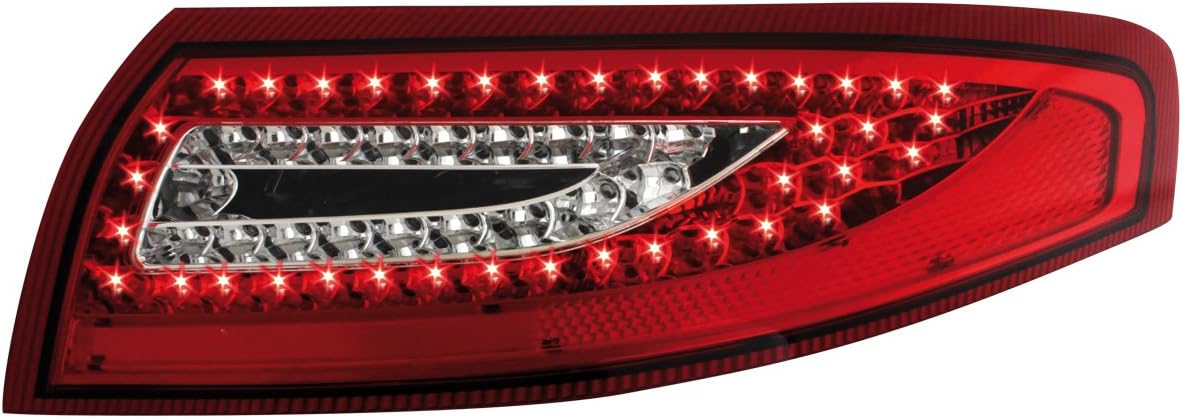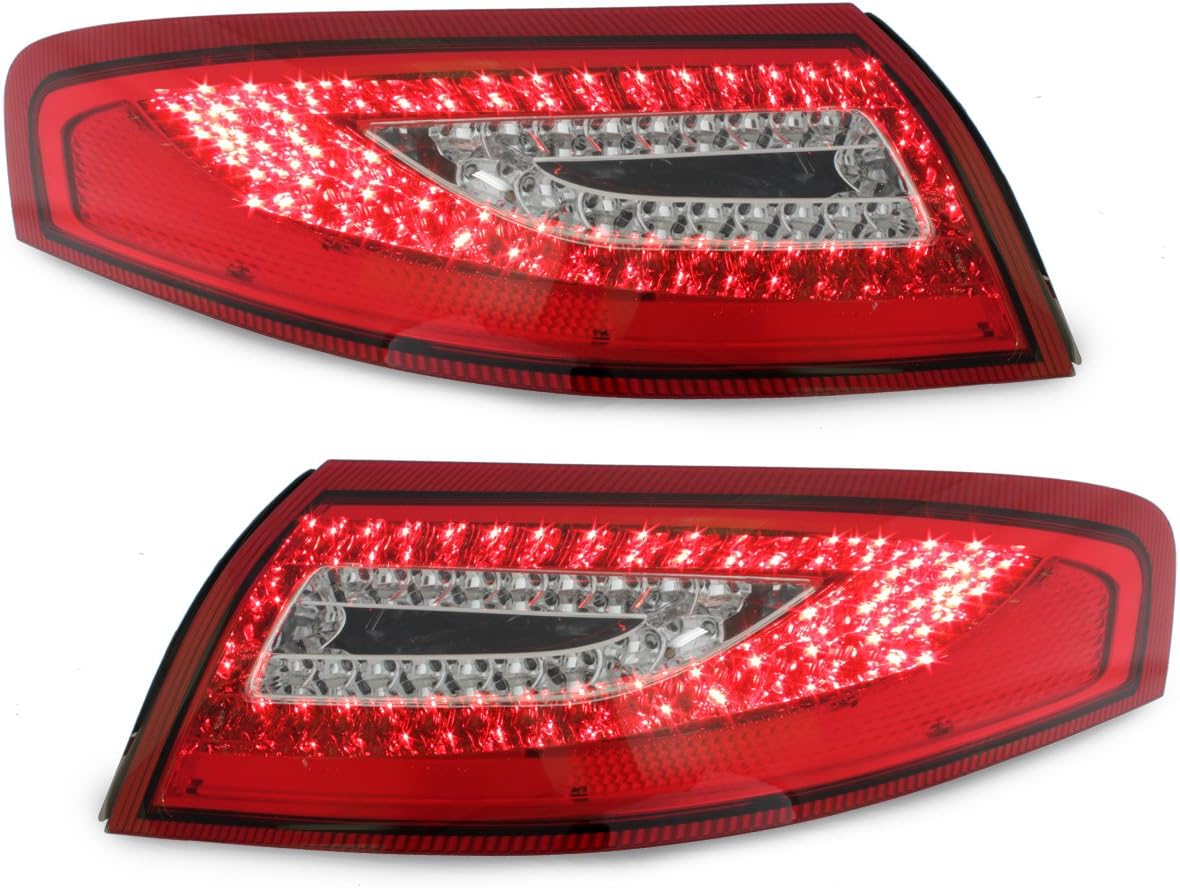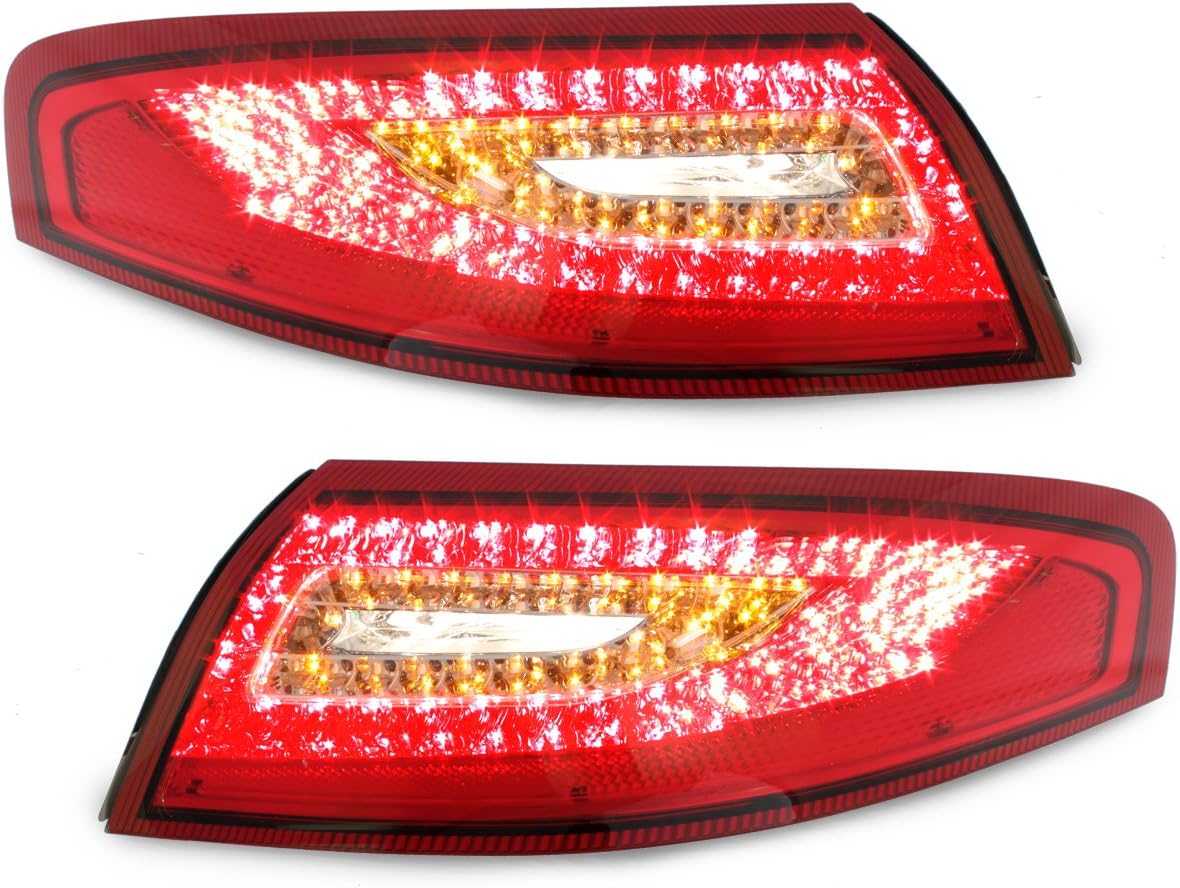
EuroActive Porsche 996 911 1999-2004 Dectane Brand LED Red with Clear Taillights
Category: Automotive
This is a PAIR of Dectane LED red & clear taillights for a 1999-2004 Porsche 996 Carrera models (Not compatible with 4S or Turbo). These are gorgeous and will add some POP to your 911's rear end. The specs are as follows: Model: red/smoke LED indicator LED stop light LED parking light LED rear fog light with E-mark of conformity / approved for street use (not officially DOT approved, however, so keep this in mind if installing in the US) compatible with board computer bulbs included 1 set consisting of 2 tail lights ****NO MODIFICATION NECESSARY TO CONNECT TO CAR!****
Features: NEW Genuine Porsche Parts - Dectane LED Red with Clear Taillights | For the 996 911 (1999-2004) | Not Compatible with the 4 S or Turbo Models